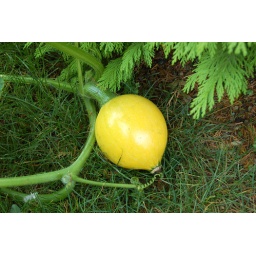
It's visible from the house and looks like a big tennis ball in the grass